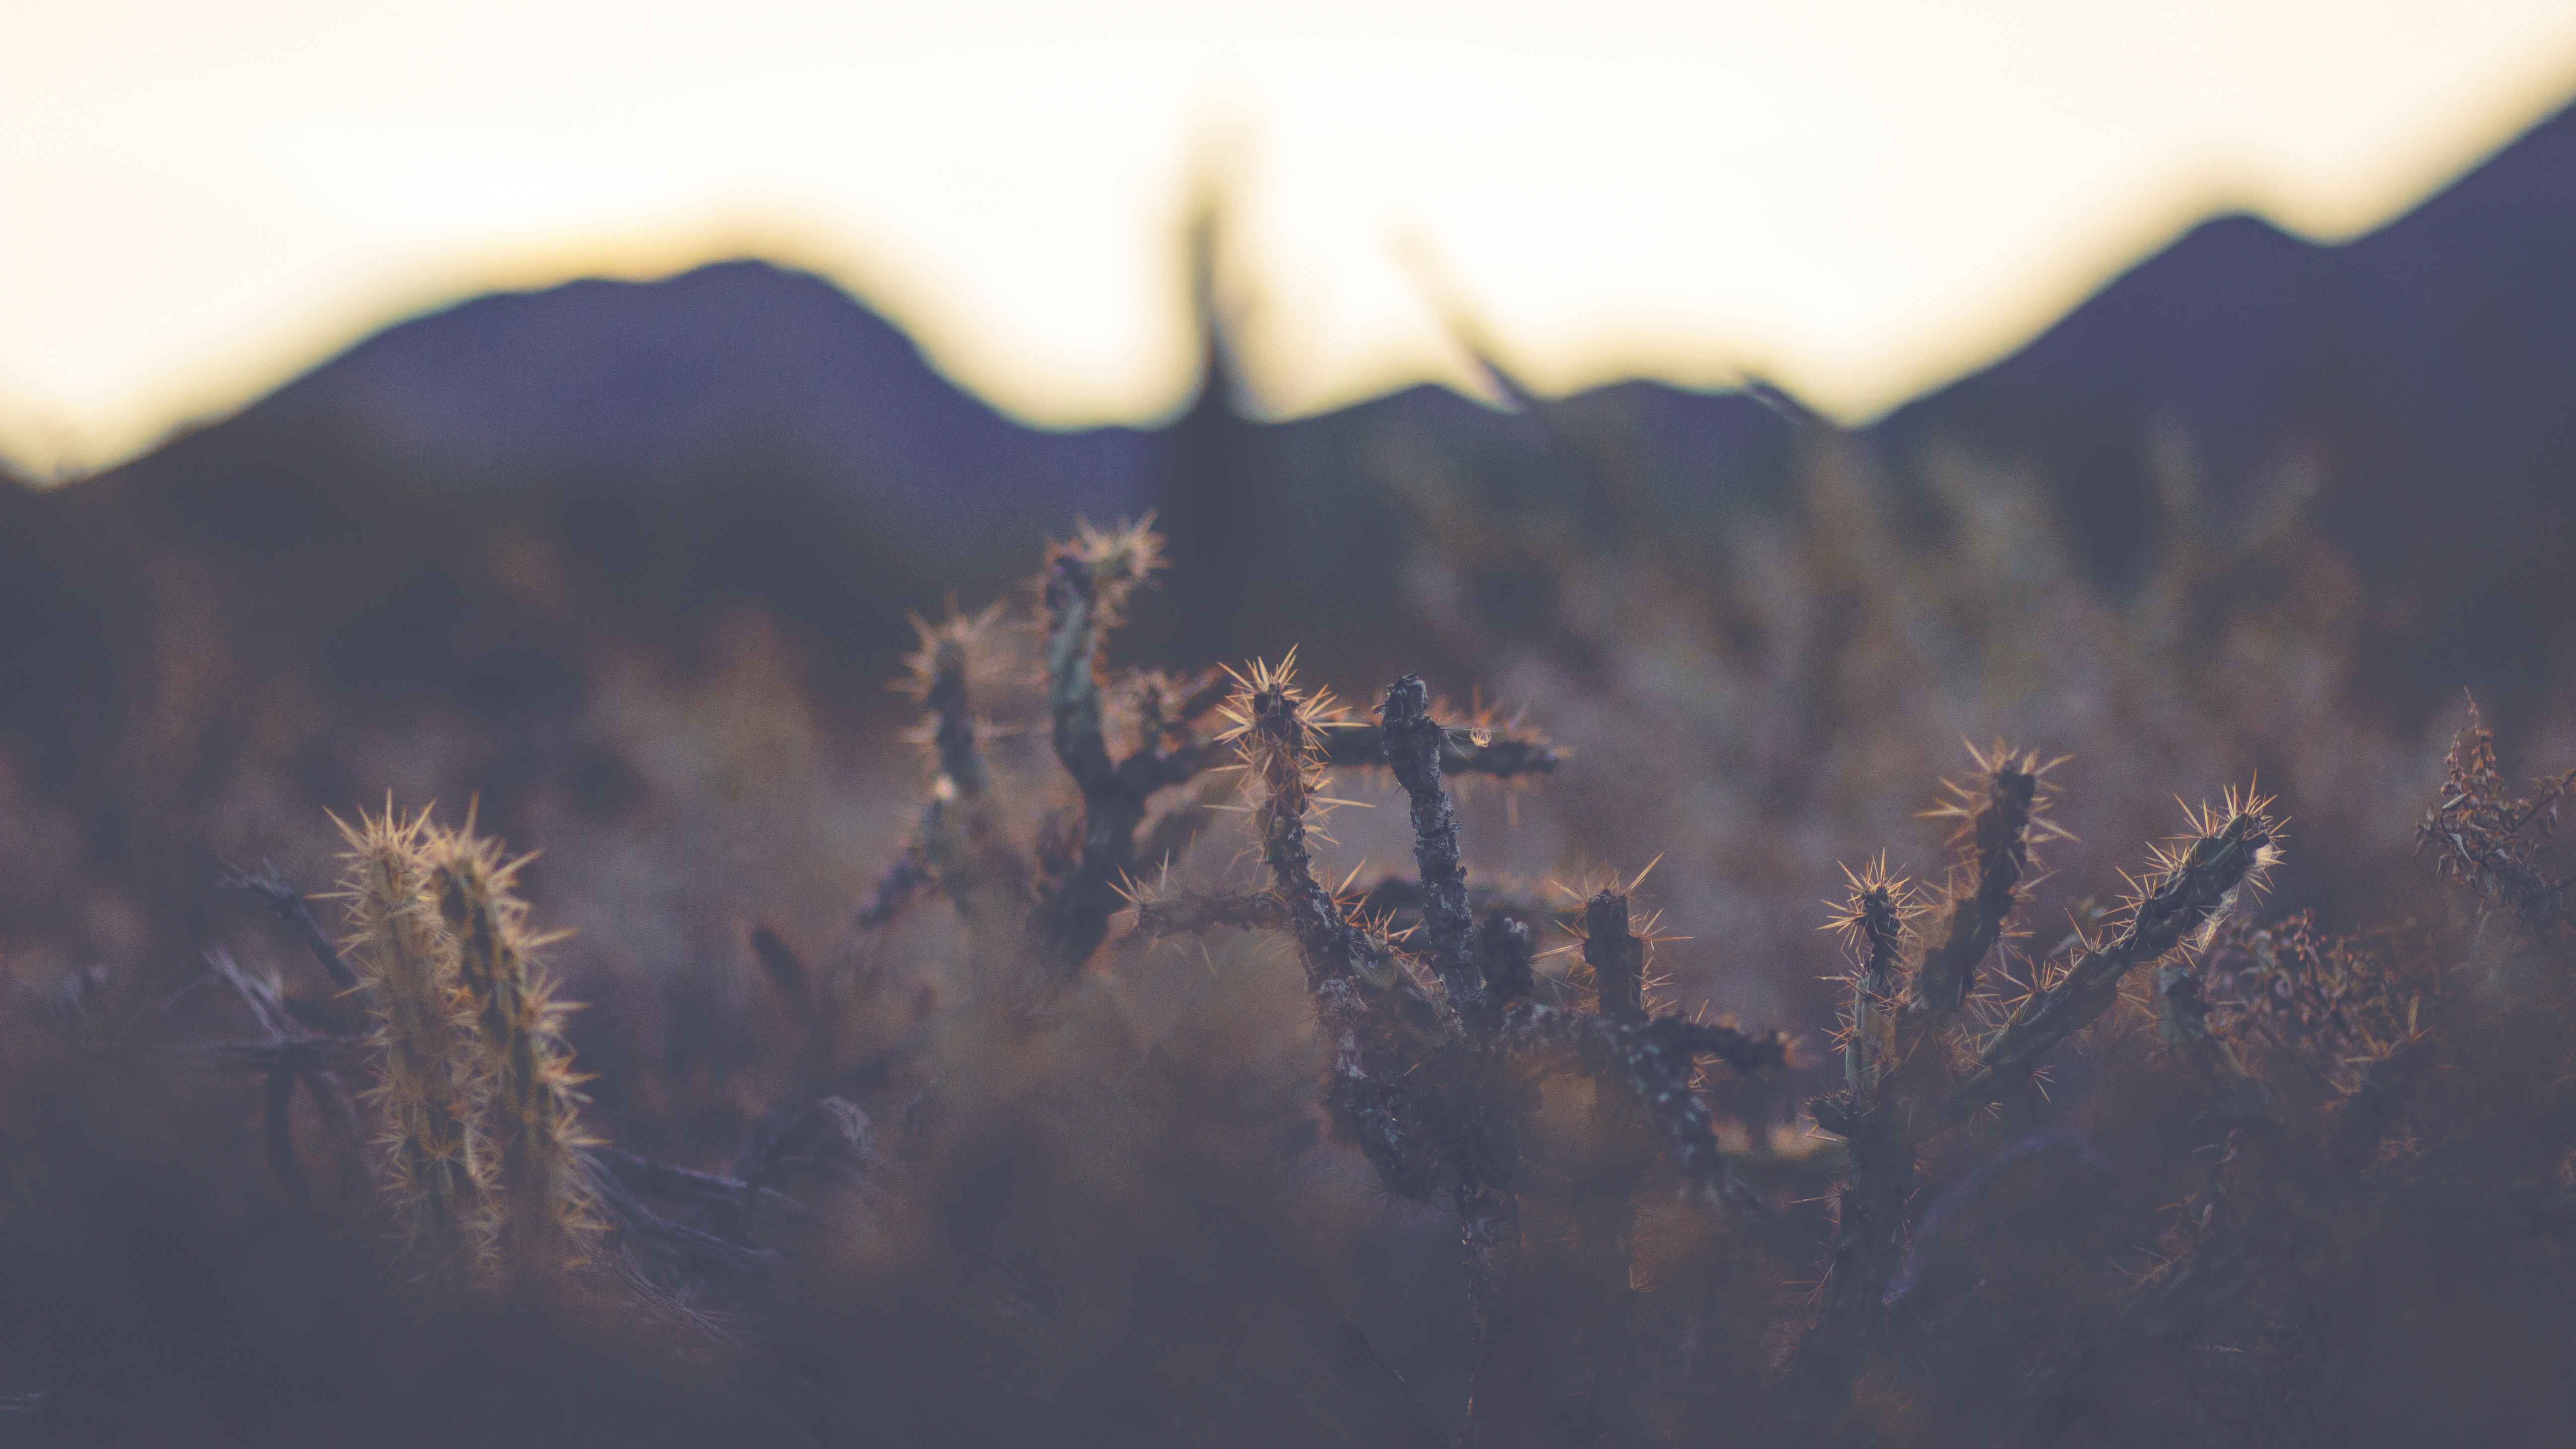
tree, nature, grass, horizon, mountain, light, cloud, plant, sky, sunrise, sunset, field, photography, sunlight, morning, leaf, desert, flower, frost, dawn, atmosphere, dusk, evening, reflection, cacti, macro photography, atmospheric phenomenon, grass family